Visam Ali

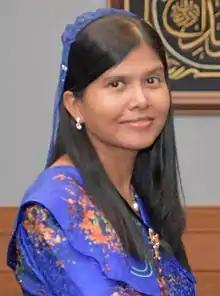
Visam Ali in 2019

Visam Ali is a former High Commissioner of the Maldives to Malaysia. She was a Maldivian Member of Parliament representing Raa Atoll, Maduvvaree legislative district for the 18th sitting of Majlis of the Maldives.